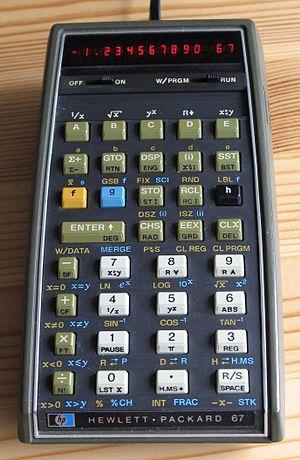
La HP-67 est une calculatrice scientifique programmable avec affichage LED, et lecteur/enregistreur de programmes sur cartes magnétiques. Il s'agit d'une évolution de la HP-65. Elle fut mise sur le marché en 1976 en même temps que la HP-97, qui lui était strictement identique en termes de capacité et de puissance de calcul, mais comprenait une mini-imprimante et un plus grand clavier.